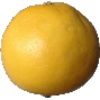
Label: white_grapefruit